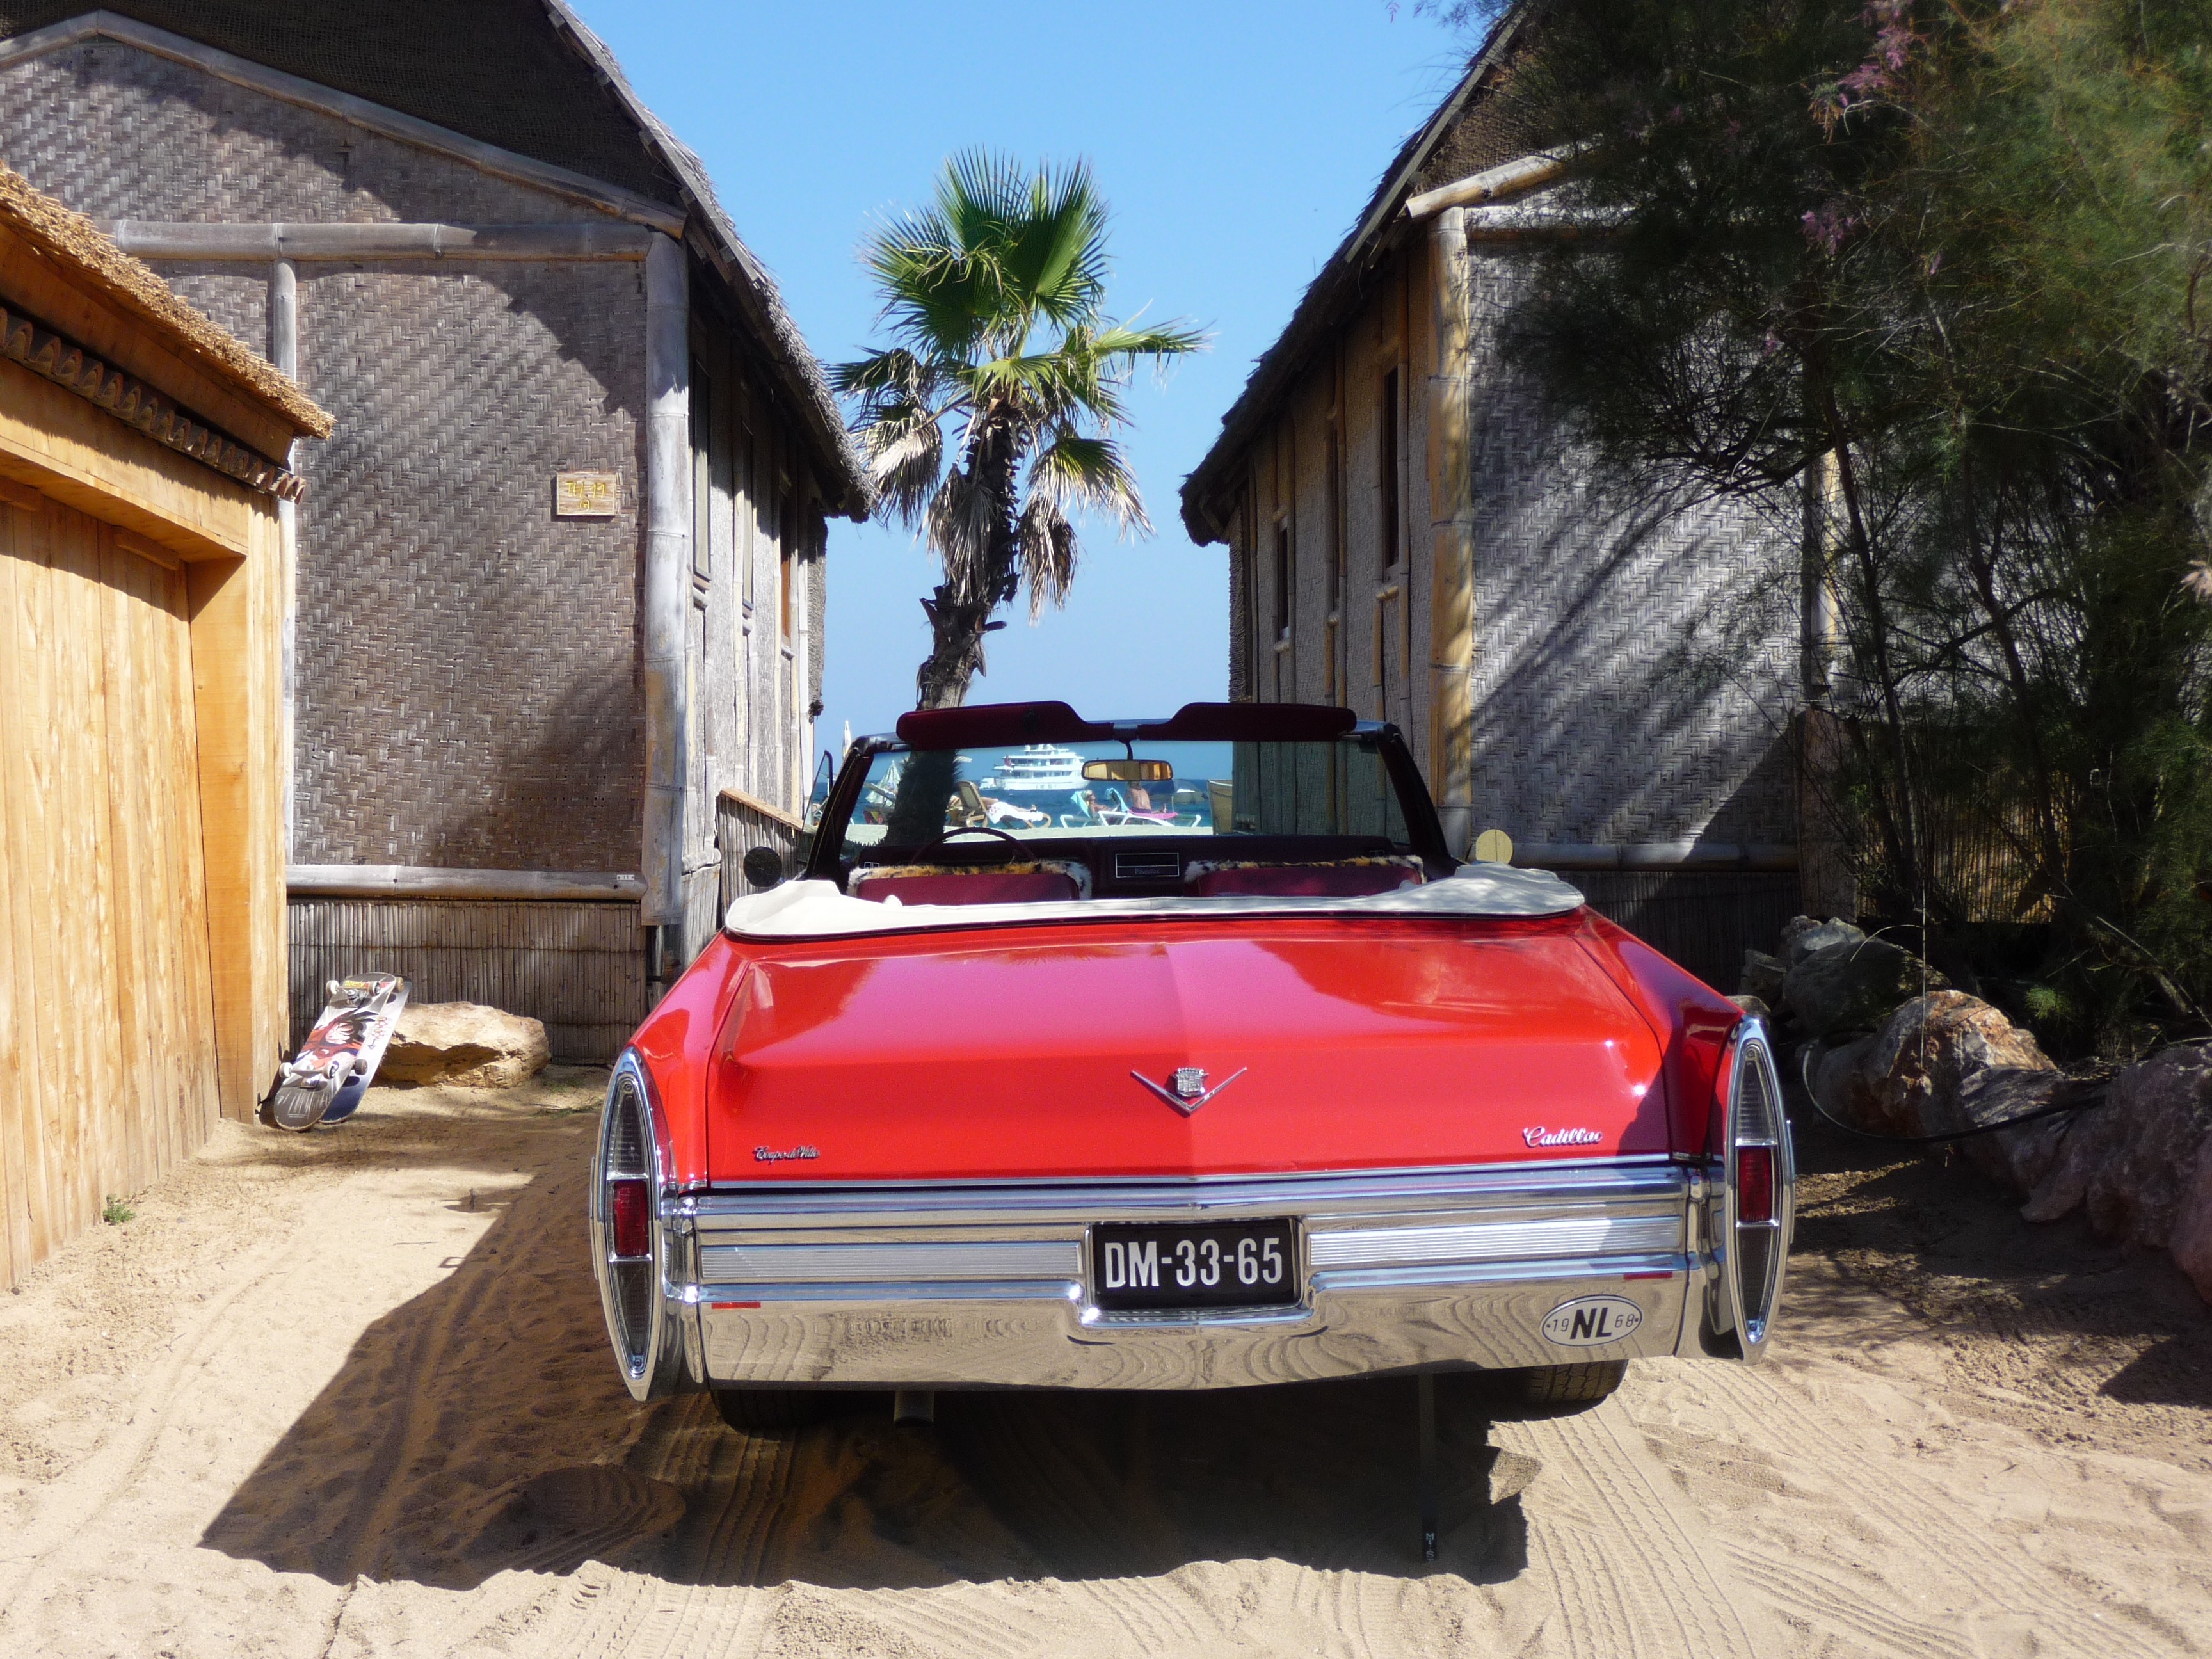
beach, sea, sand, car, mediterranean, red, vehicle, palm, auto, vintage car, sedan, oldtimer, classic, convertible, st tropez, south of france, vintage car automobile, land vehicle, automobile make, automotive exterior, luxury vehicle, full size car